History of Western role-playing video games

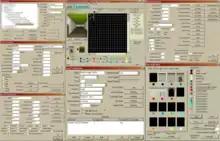
Predating the mod scene for games such as "", RPG construction kits such as "" ("FRUA") allowed users to create and share their own custom modules online. Pictured here is "Dungeon Craft", a modern open source FRUA clone.

SSI had already published many RPGs based on original properties. Its "hardcore" RPG "Wizard's Crown" (1985) presaged the Gold Box games' design, with eight-character parties, a skill-based experience system, highly detailed combat mechanics, dozens of commands, injuries and bleeding, and strengths and weaknesses versus individual weapon classes. The game did not, however, offer much in terms of role-playing or narrative beyond buying, selling and killing. "Wizard's Crown" was followed by "The Eternal Dagger" in 1987, a similar game that removed some of its predecessor's more complicated elements.